Bryan Burnett

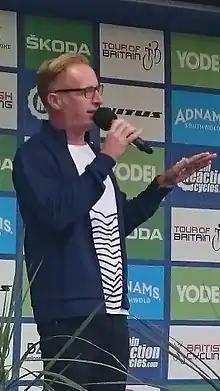
Burnett in 2016

Bryan Burnett is a Scottish television and radio presenter, currently best known for his work with BBC Radio Scotland.